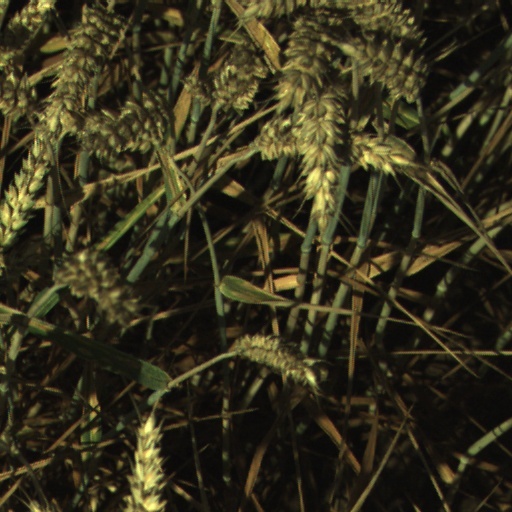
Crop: wheat